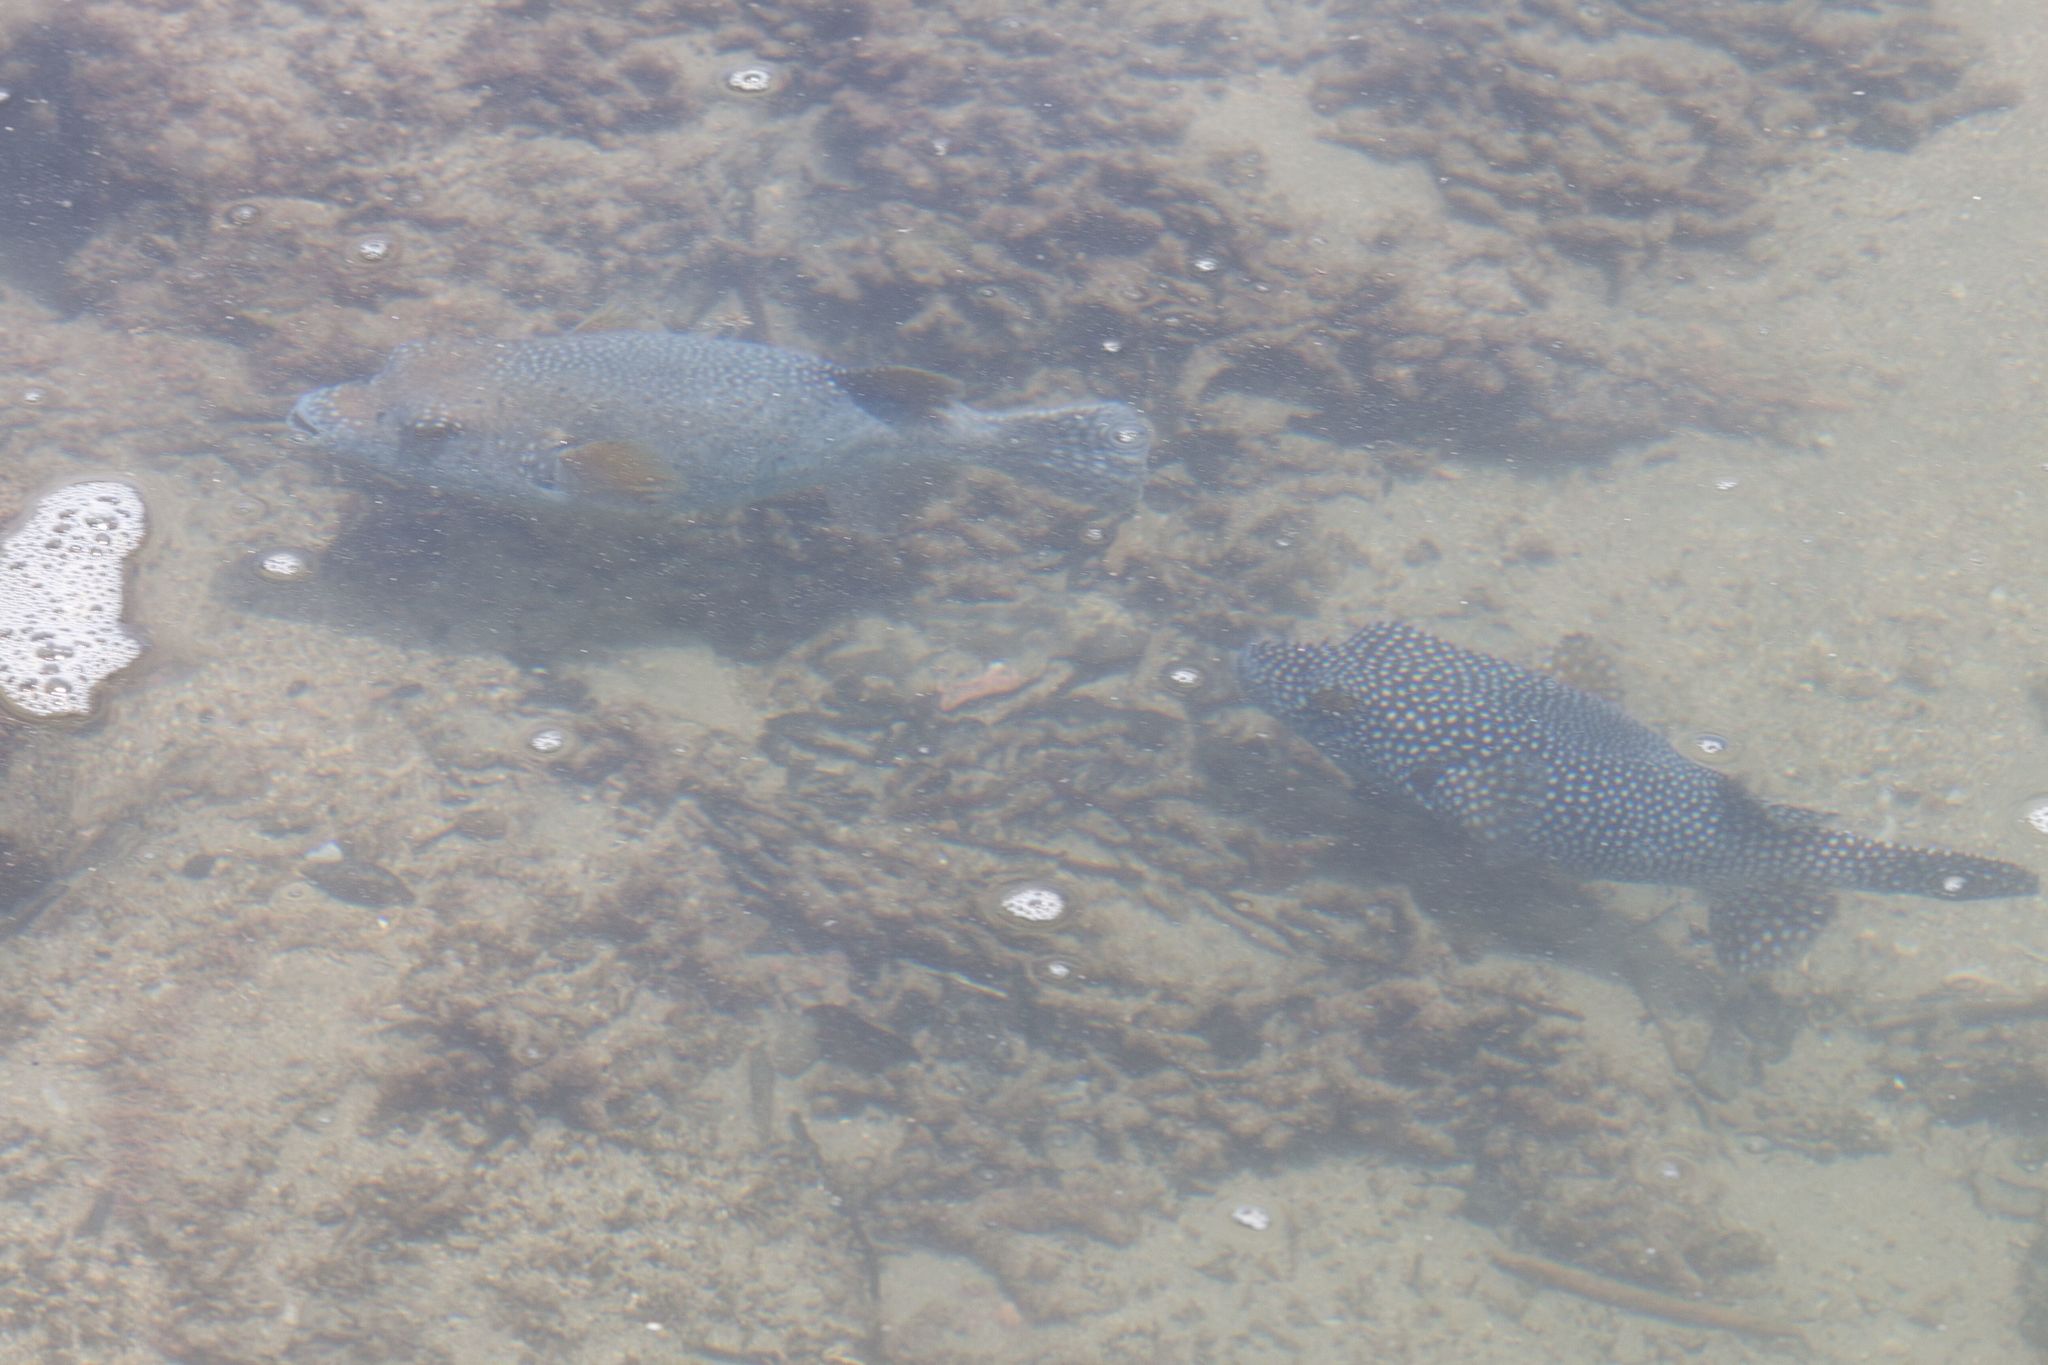
Arothron meleagris (Guineafowl Puffer)